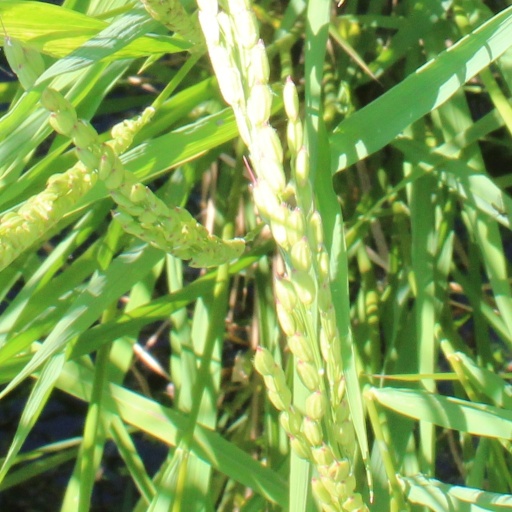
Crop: rice